Equestrian statue of Ulysses S. Grant

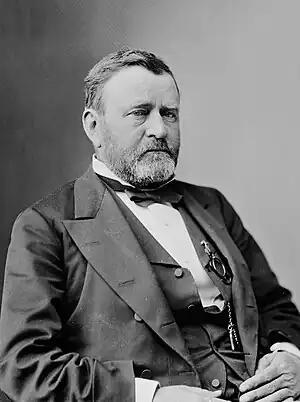
Ulysses S. Grant

The son of Jesse Root Grant and Hannah Simpson Grant, Ulysses S. Grant was born in Point Pleasant, Ohio, United States on April 27, 1822. In spring 1839, at the age of 17, Grant enrolled in the United States Military Academy in West Point, New York, graduating several years later in 1843. Several years later, Grant saw action in the Mexican–American War. At the outbreak of the American Civil War in 1861, Grant, who by this time had pursued a civilian career, returned to military service in the Union Army, where he rose through the ranks as a commander, and in 1864 was promoted to lieutenant general. Grant's military service culminated in Lee's surrender on April 9, 1865, which marked the start of the conclusion of the American Civil War. Following the war, Grant was elected President of the United States in the 1868 United States presidential election, a position he would hold until 1877. Grant died several years after leaving office on July 23, 1885.